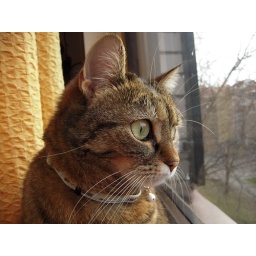
Cicka in the window seat